Joseph N. Dolph

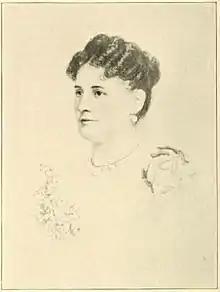
Augusta E. Mulkey

Joseph Dolph was born in Dolphsburg, Schuyler County, New York, on October 19, 1835. The son of Elizabeth W. and Chester V. Dolph, his brother was Cyrus A. Dolph and his nephew was Frederick W. Mulkey. Dolph earned his education at local public and private schools and then attended the Genesee Wesleyan Seminary in Lima. He studied law and was admitted to practice law after passing the bar in 1861.